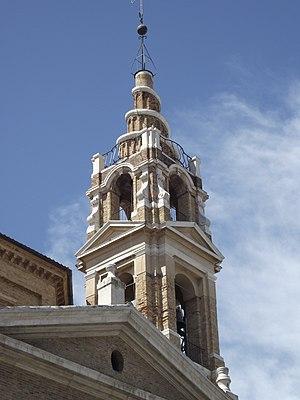
Ancône est une ville d'environ 101 100 habitants, capitale des Marches et chef-lieu de la province d'Ancône en Italie.